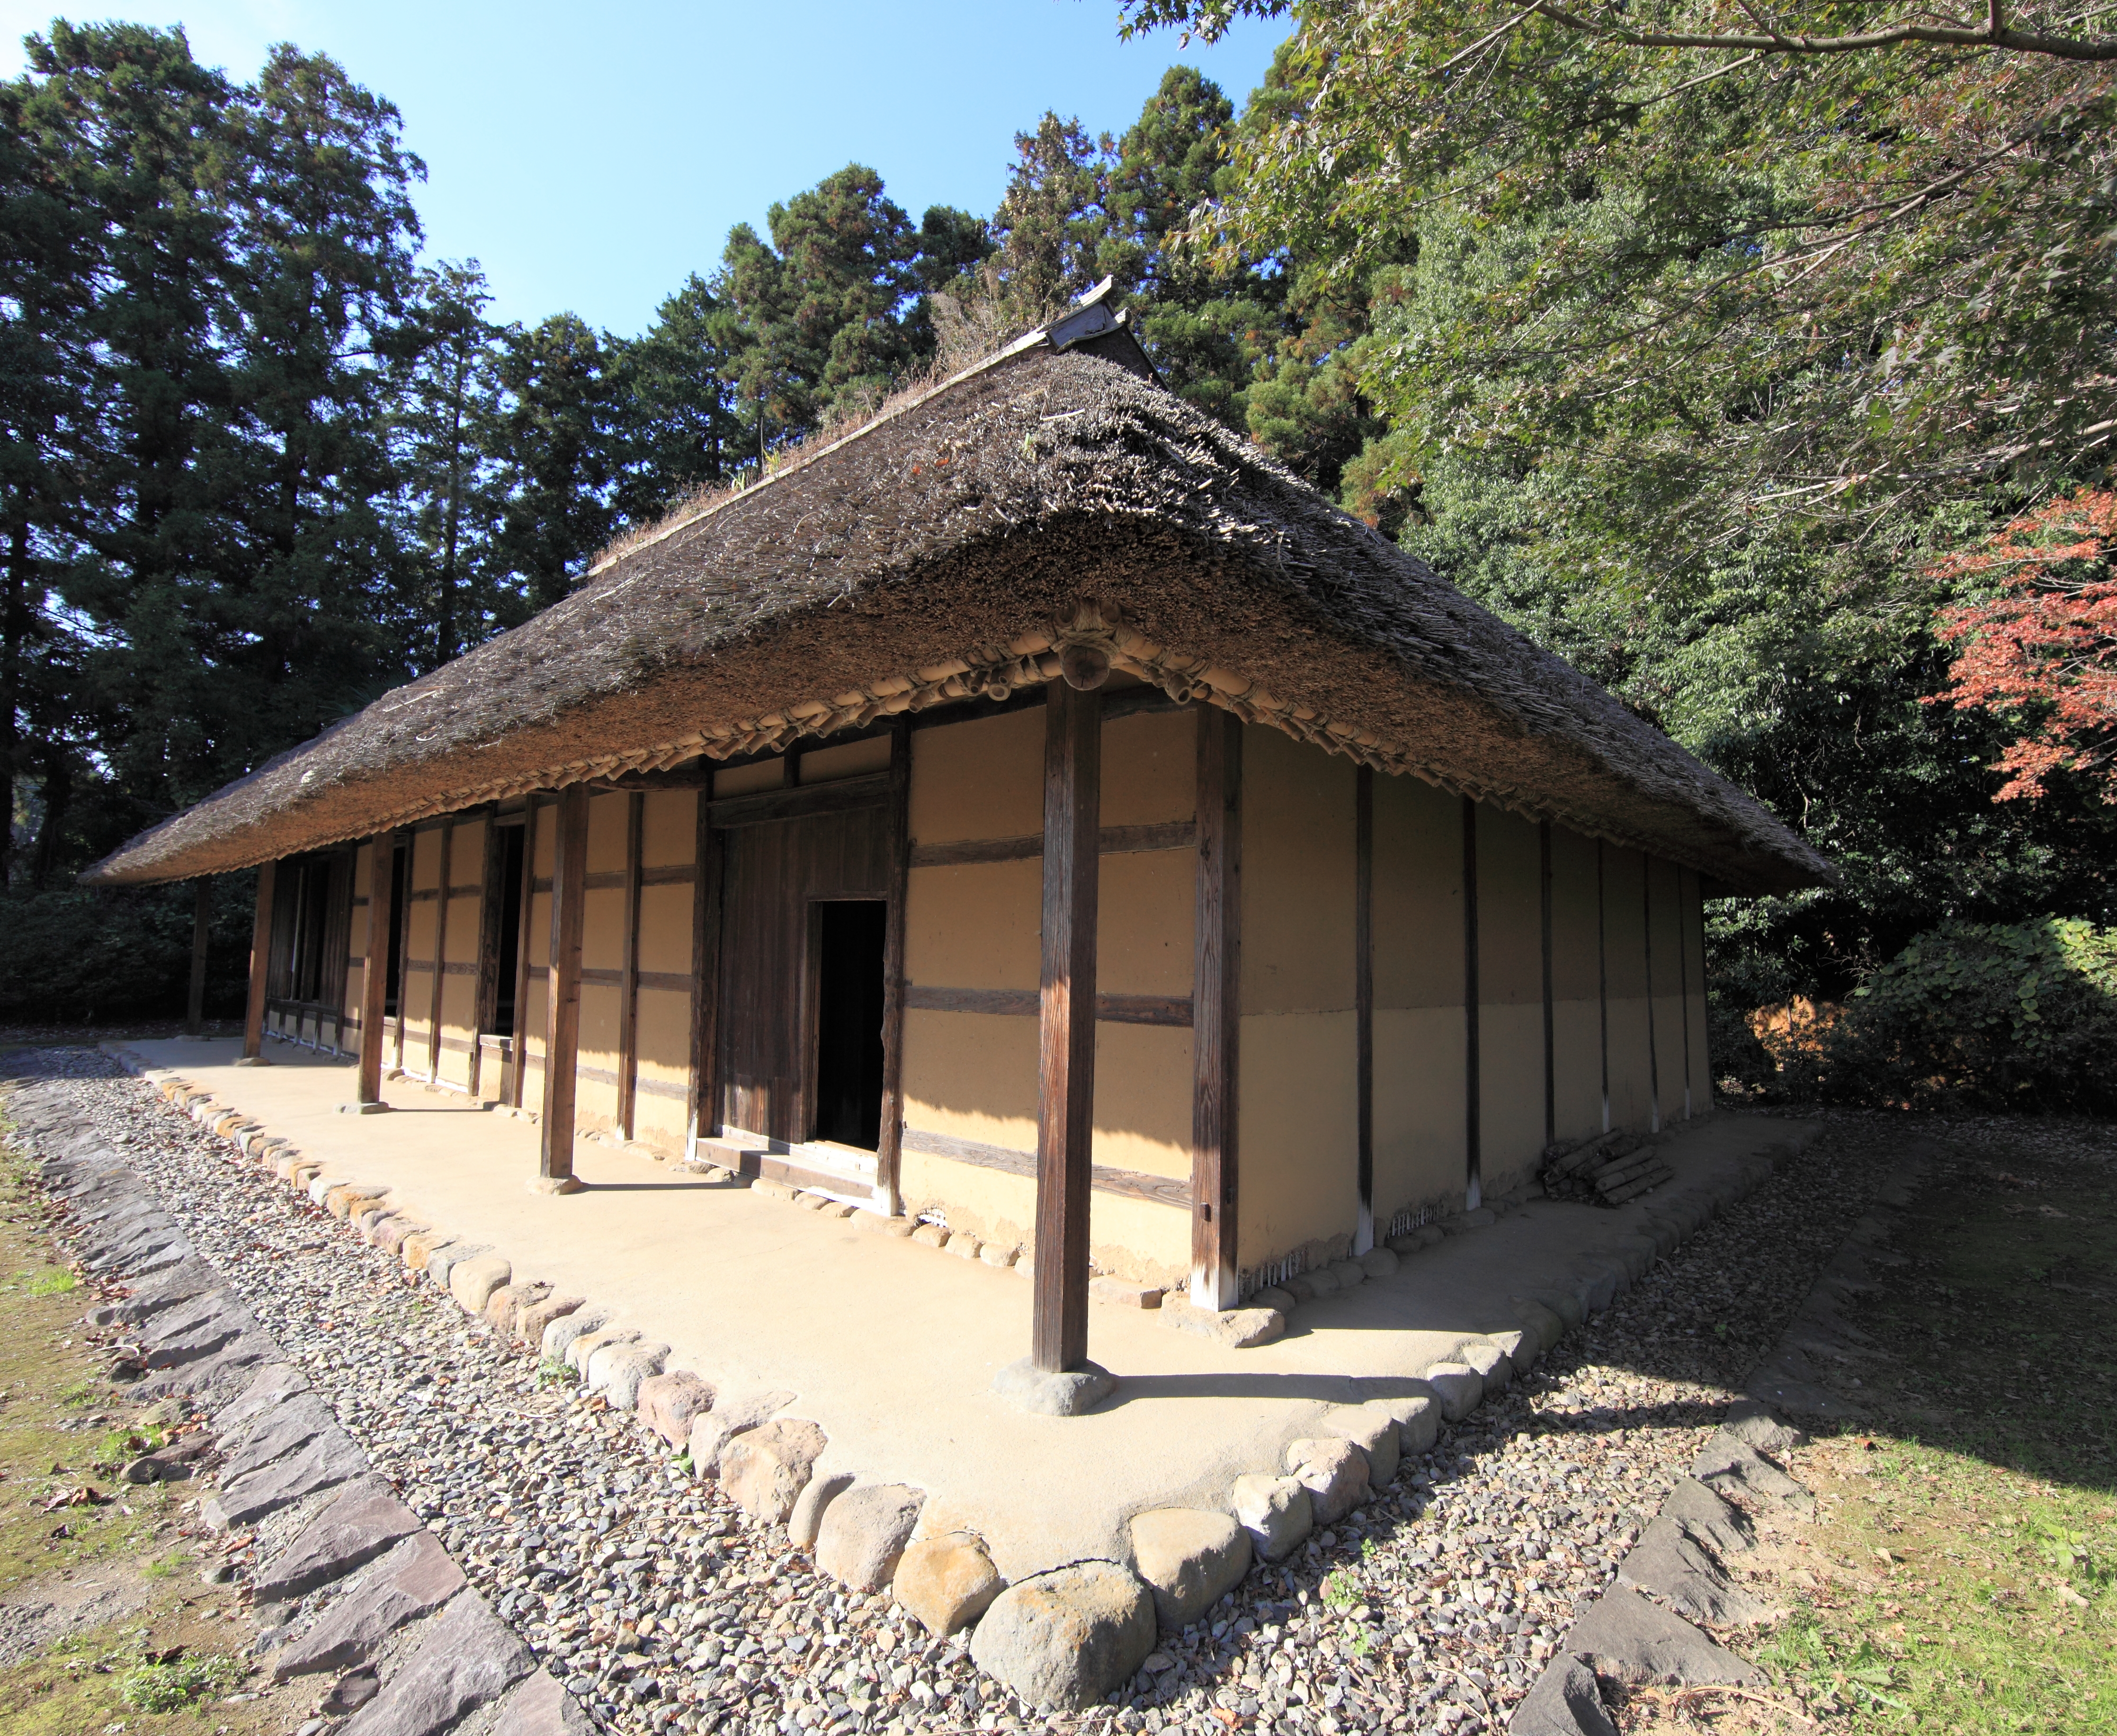
farm, villa, house, building, home, hut, village, high, cottage, ancient, property, exterior, design, japanese, farmhouse, 5d, style, hires, estate, markii, traditional, thatched, folk, hi, res, resolution, gunma, thatchedroof, maebashi, thatching, akuzawa